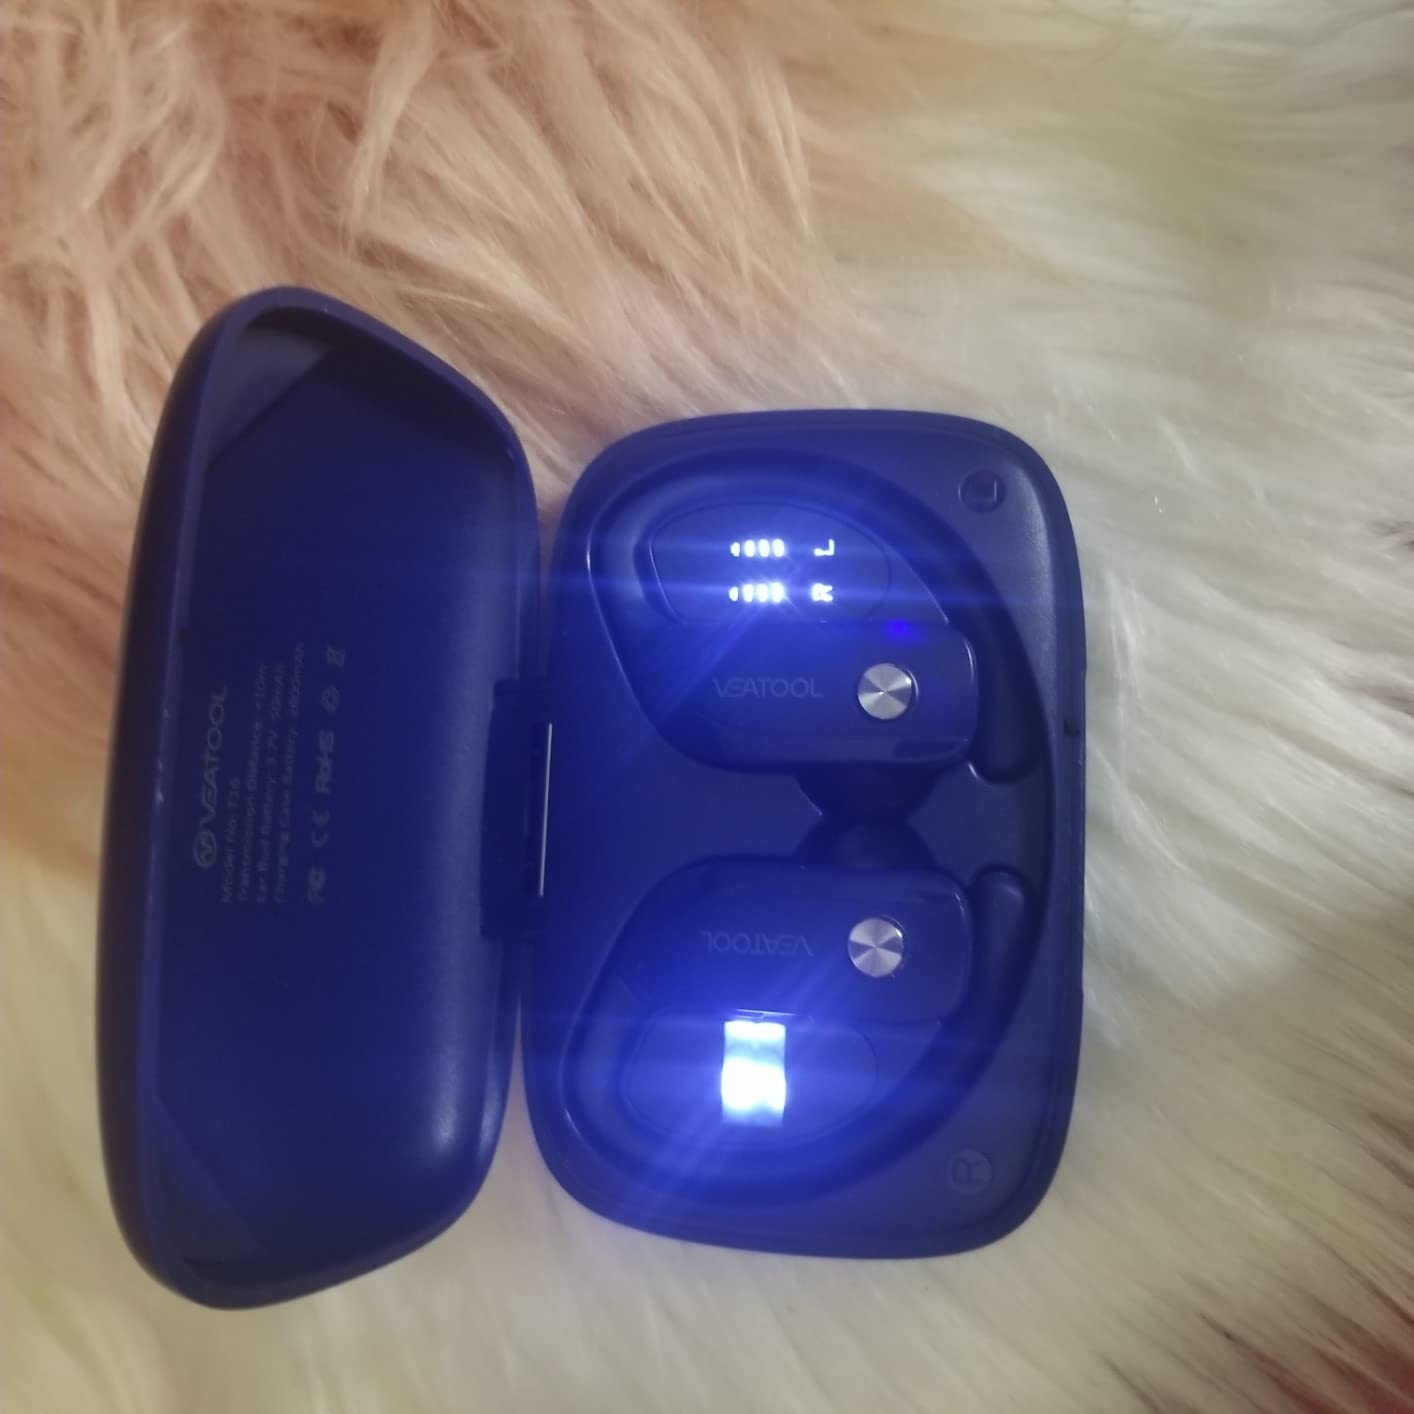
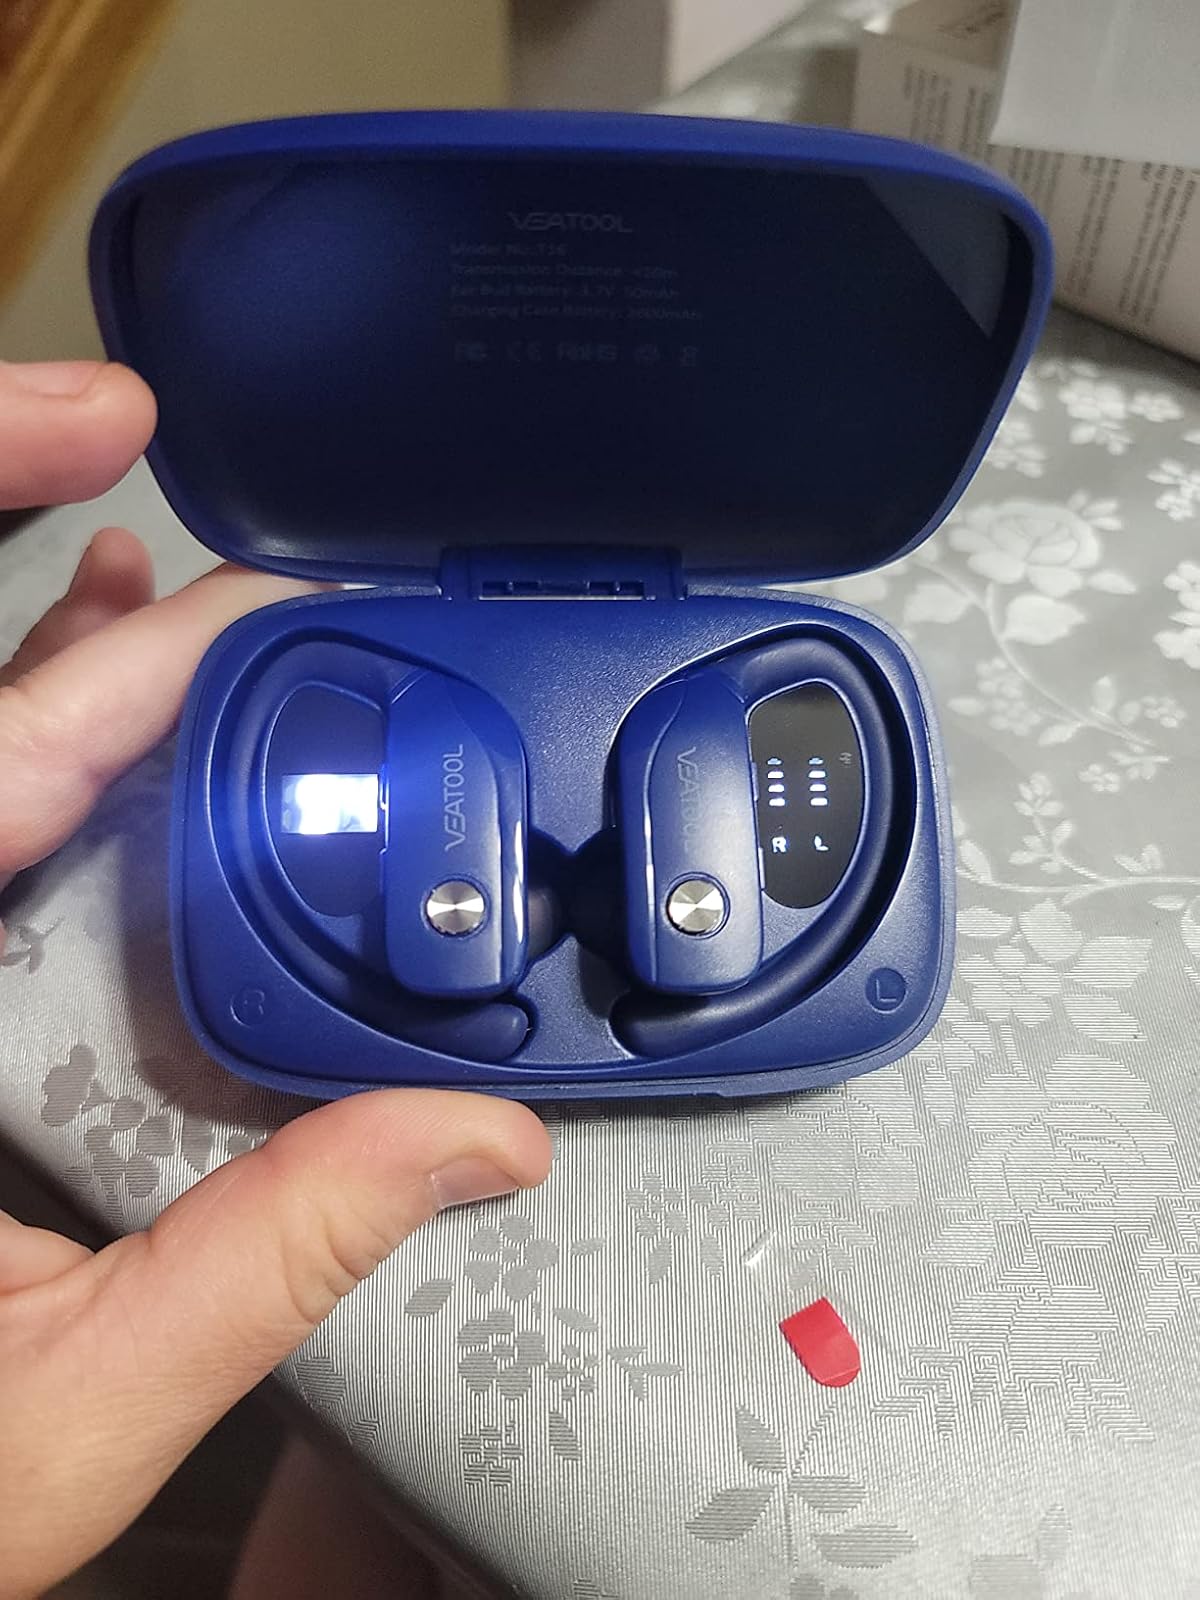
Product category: earbuds
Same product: yes